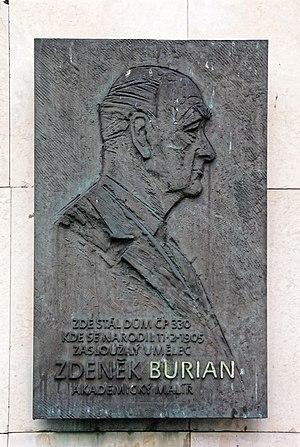
Zdeněk Burian est un peintre et illustrateur tchèque principalement connu pour ses reconstitutions des faunes préhistoriques, durant une carrière qui s'étendit sur cinq décennies. À l'origine seulement reconnu en Tchécoslovaquie, la dernière partie de sa carrière lui fit connaître une audience internationale, et nombre d'artistes ont tenté d'imiter son style. Il est considéré comme l'un des plus influents paléo-artistes en reconstitution préhistorique.